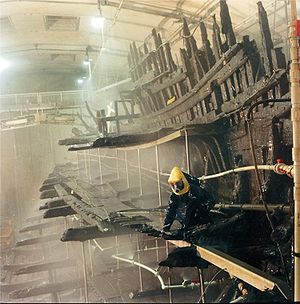
Mary Rose / Arkæologi / Konservering
Mary Rose oversprøjtes med PEG ved anlægget i Portsmouth.
En diagonal del af et træskib set fra stævnen, mens den oversprøjtes med en klar væske fra et sprinklersystem. På resterne af hoveddækket ses en person i en sort beskyttelsesdragt af plastik og gul hjelm
Mary Rose var et orlogsfartøj af typen karrak, som indgik i den engelske flåde under Henrik 8.'s regeringstid i første halvdel af 1500-tallet. Efter 33 års indsats mod franske, bretonske og skotske styrker deltog skibet i sit sidste slag den 19. juli 1545. I spidsen for et angreb mod franske galejer sank Mary Rose i Solentsundet mellem Isle of Wight og det engelske fastland, inden for synsvidde af Southsea Castle, som er den fæstning uden for Portsmouth, hvor Henrik 8. selv befandt sig. Mary Rose genopdagedes i 1971 og bjergedes i oktober 1982 ved et af de mest bekostelige og komplicerede marinarkæologiske projekter nogensinde. Til trods for at en stor del af skibet er nedbrudt af erosion og biologiske angreb, har de tilbageværende dele uvurderlig historisk værdi som en tidskapsel fra England i første del af 1500-tallet.